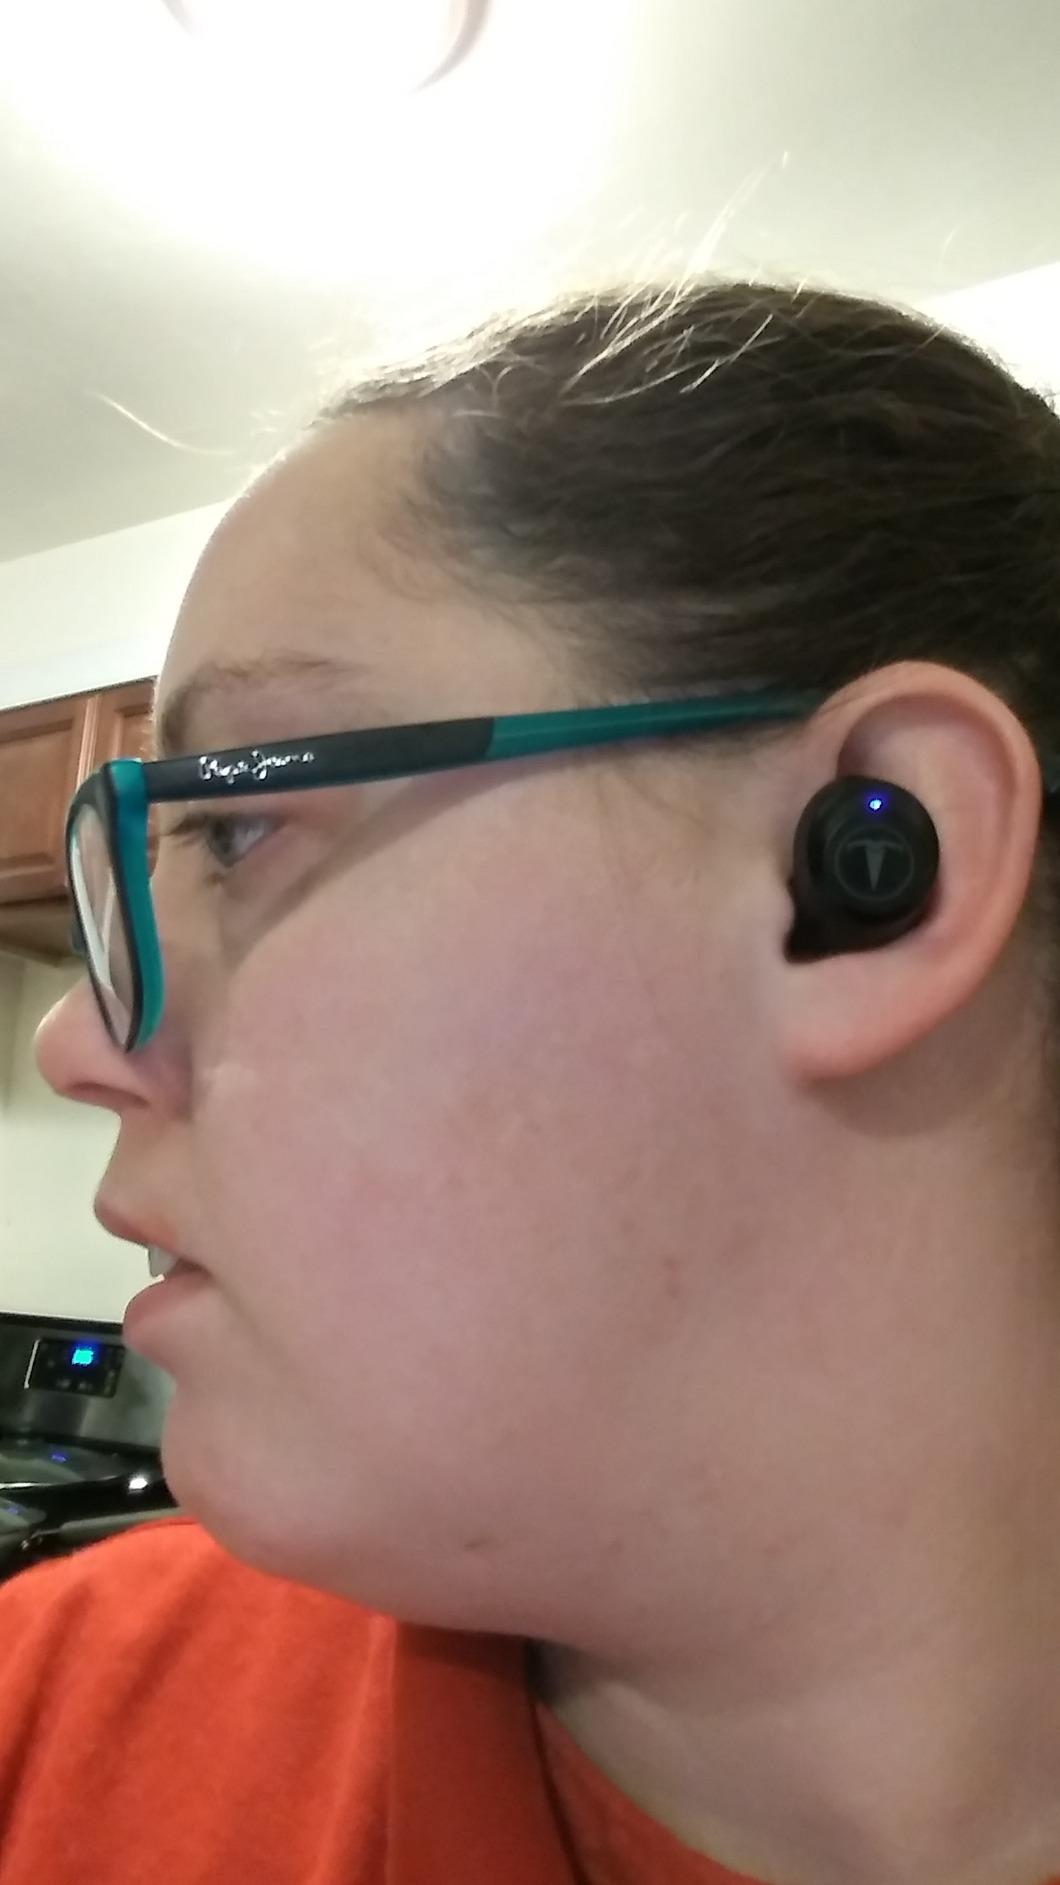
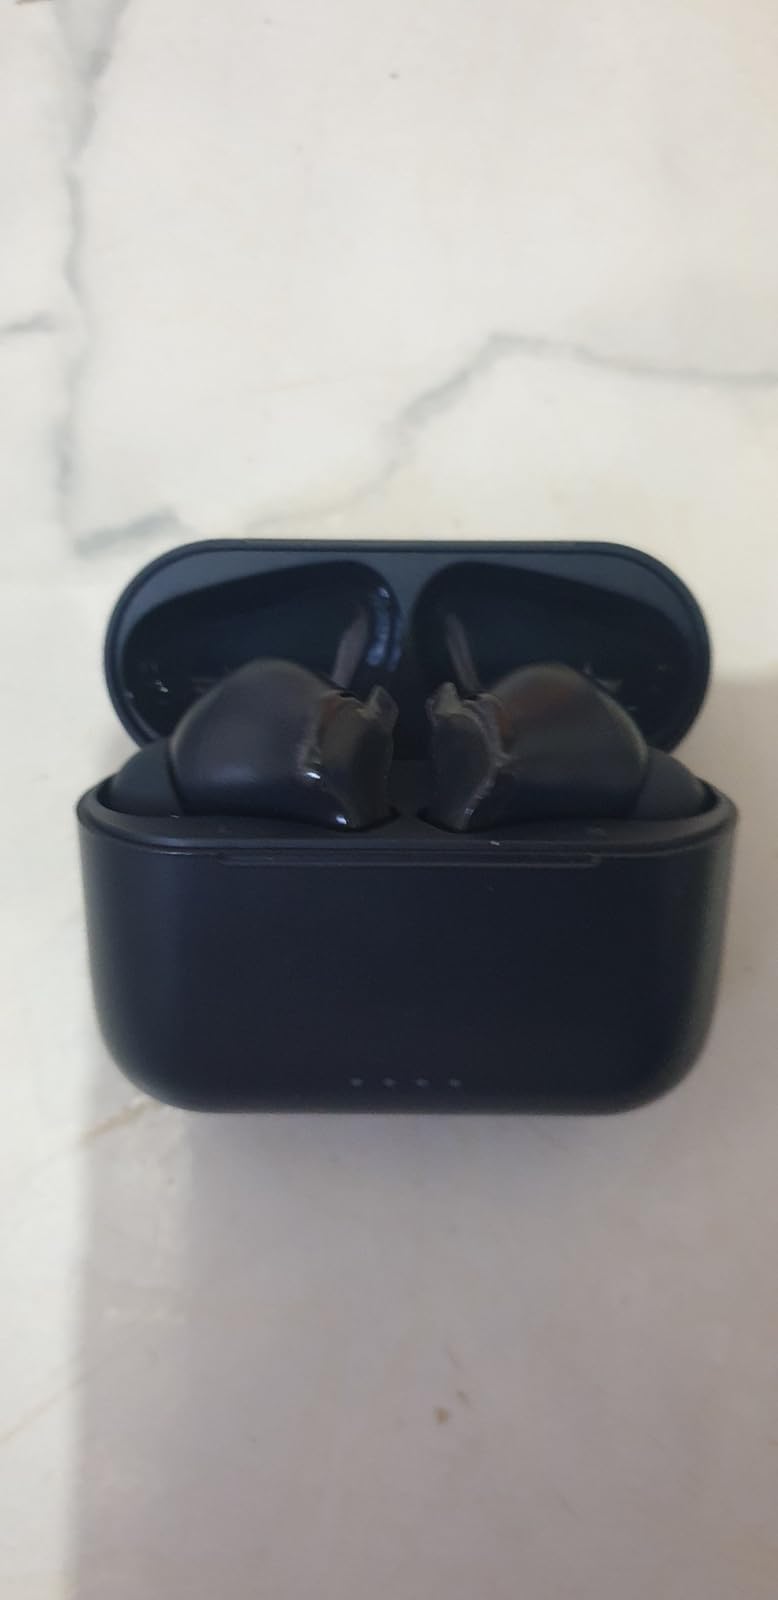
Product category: earbuds
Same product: no